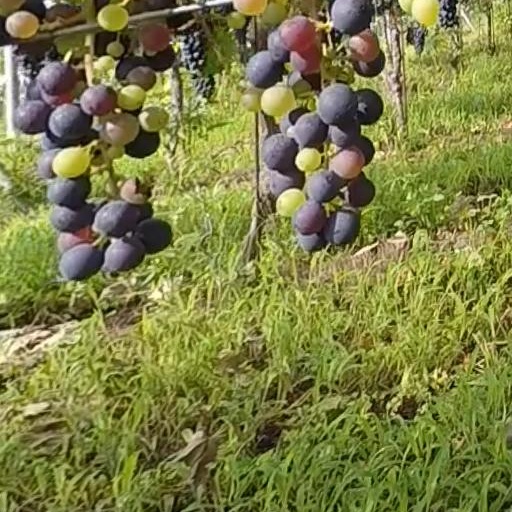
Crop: grape